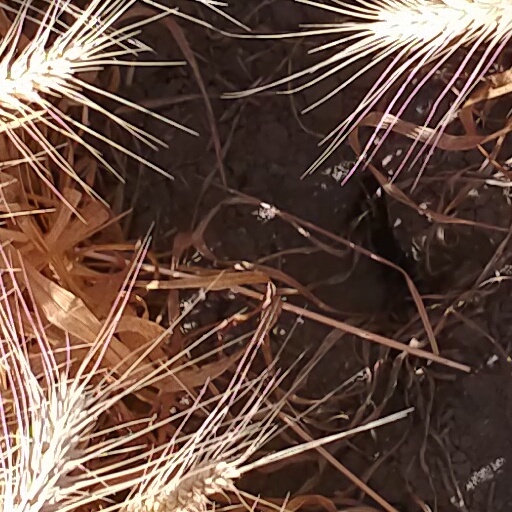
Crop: wheat